Villy-lez-Falaise

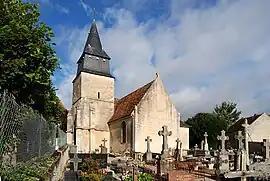
The church in Villy-lez-Falaise

Villy-lez-Falaise (literally "Villy near Falaise") is a commune in the Calvados department in the Normandy region in northwestern France.